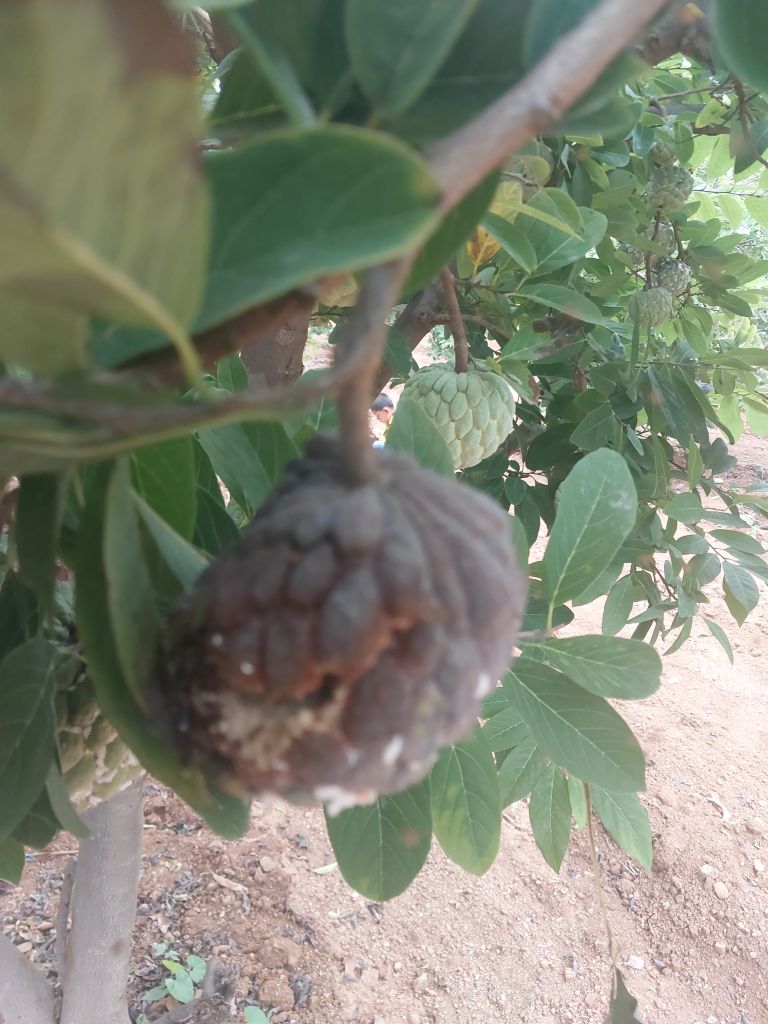
Disease label: Blank Canker